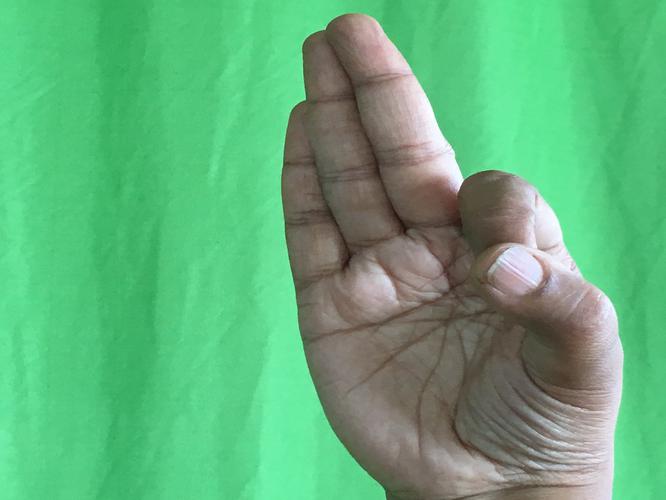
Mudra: Aralam
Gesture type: single_hand